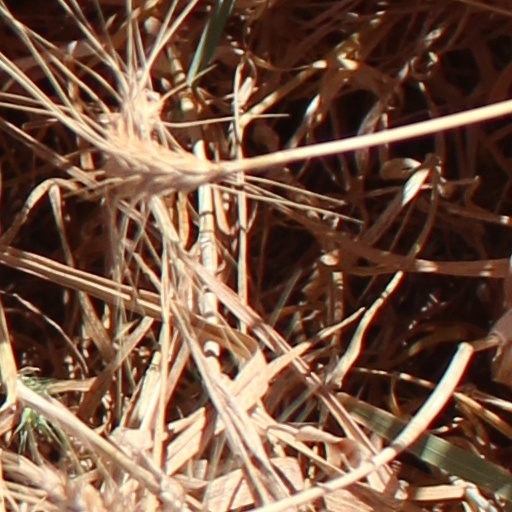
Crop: wheat